Tap Mun

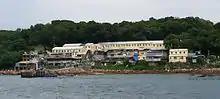
Tap Mun New Fishermen's Village, erected 1964, as seen looking east from Tit Shue Pai.

By the 1960s, the Tankas were living in wretched conditions on the island and, in response to their need, a charity from New Zealand funded the erection of a New Village to house them. The structures, considered an eyesore but functional, were completed in 1964 and continued in use as of 2016.